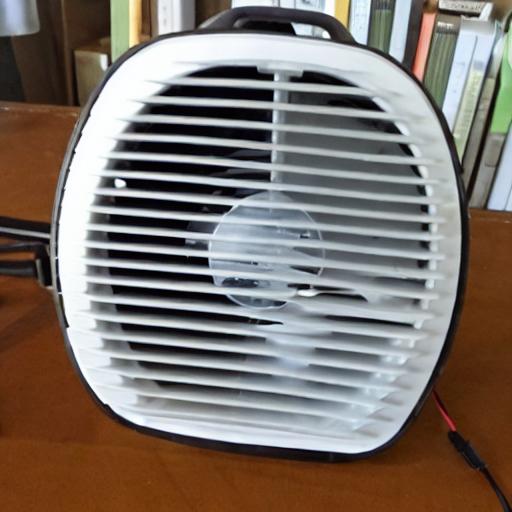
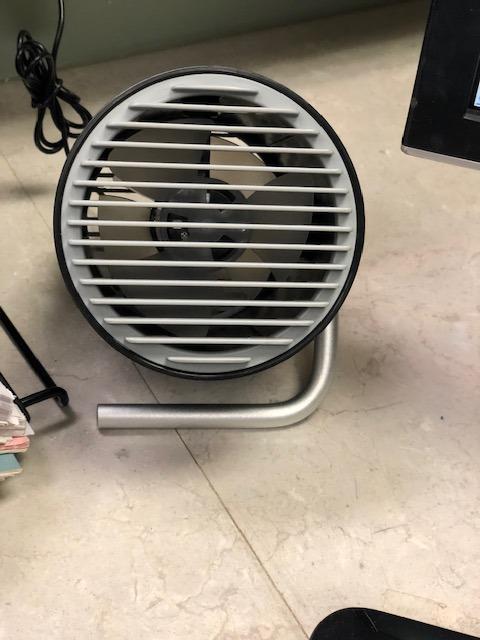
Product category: fan
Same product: no